Raymond E. Brown

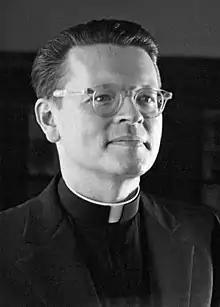

Raymond Edward Brown (May 22, 1928 – August 8, 1998) was an American Sulpician priest and prominent biblical scholar. He was a specialist on the hypothetical Johannine community, which he speculated contributed to the authorship of the Gospel of John, and he also wrote studies on the birth and death of Jesus.